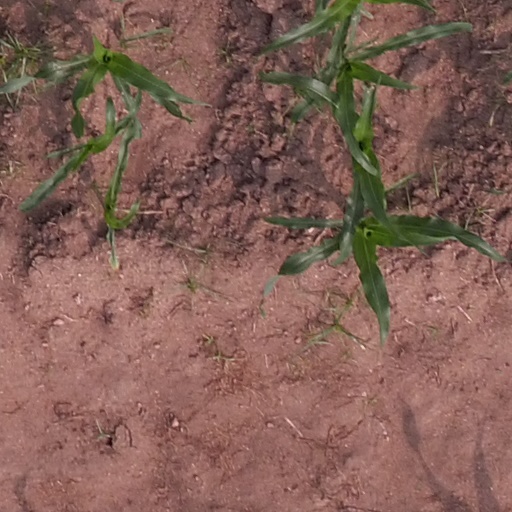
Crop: maize; corn